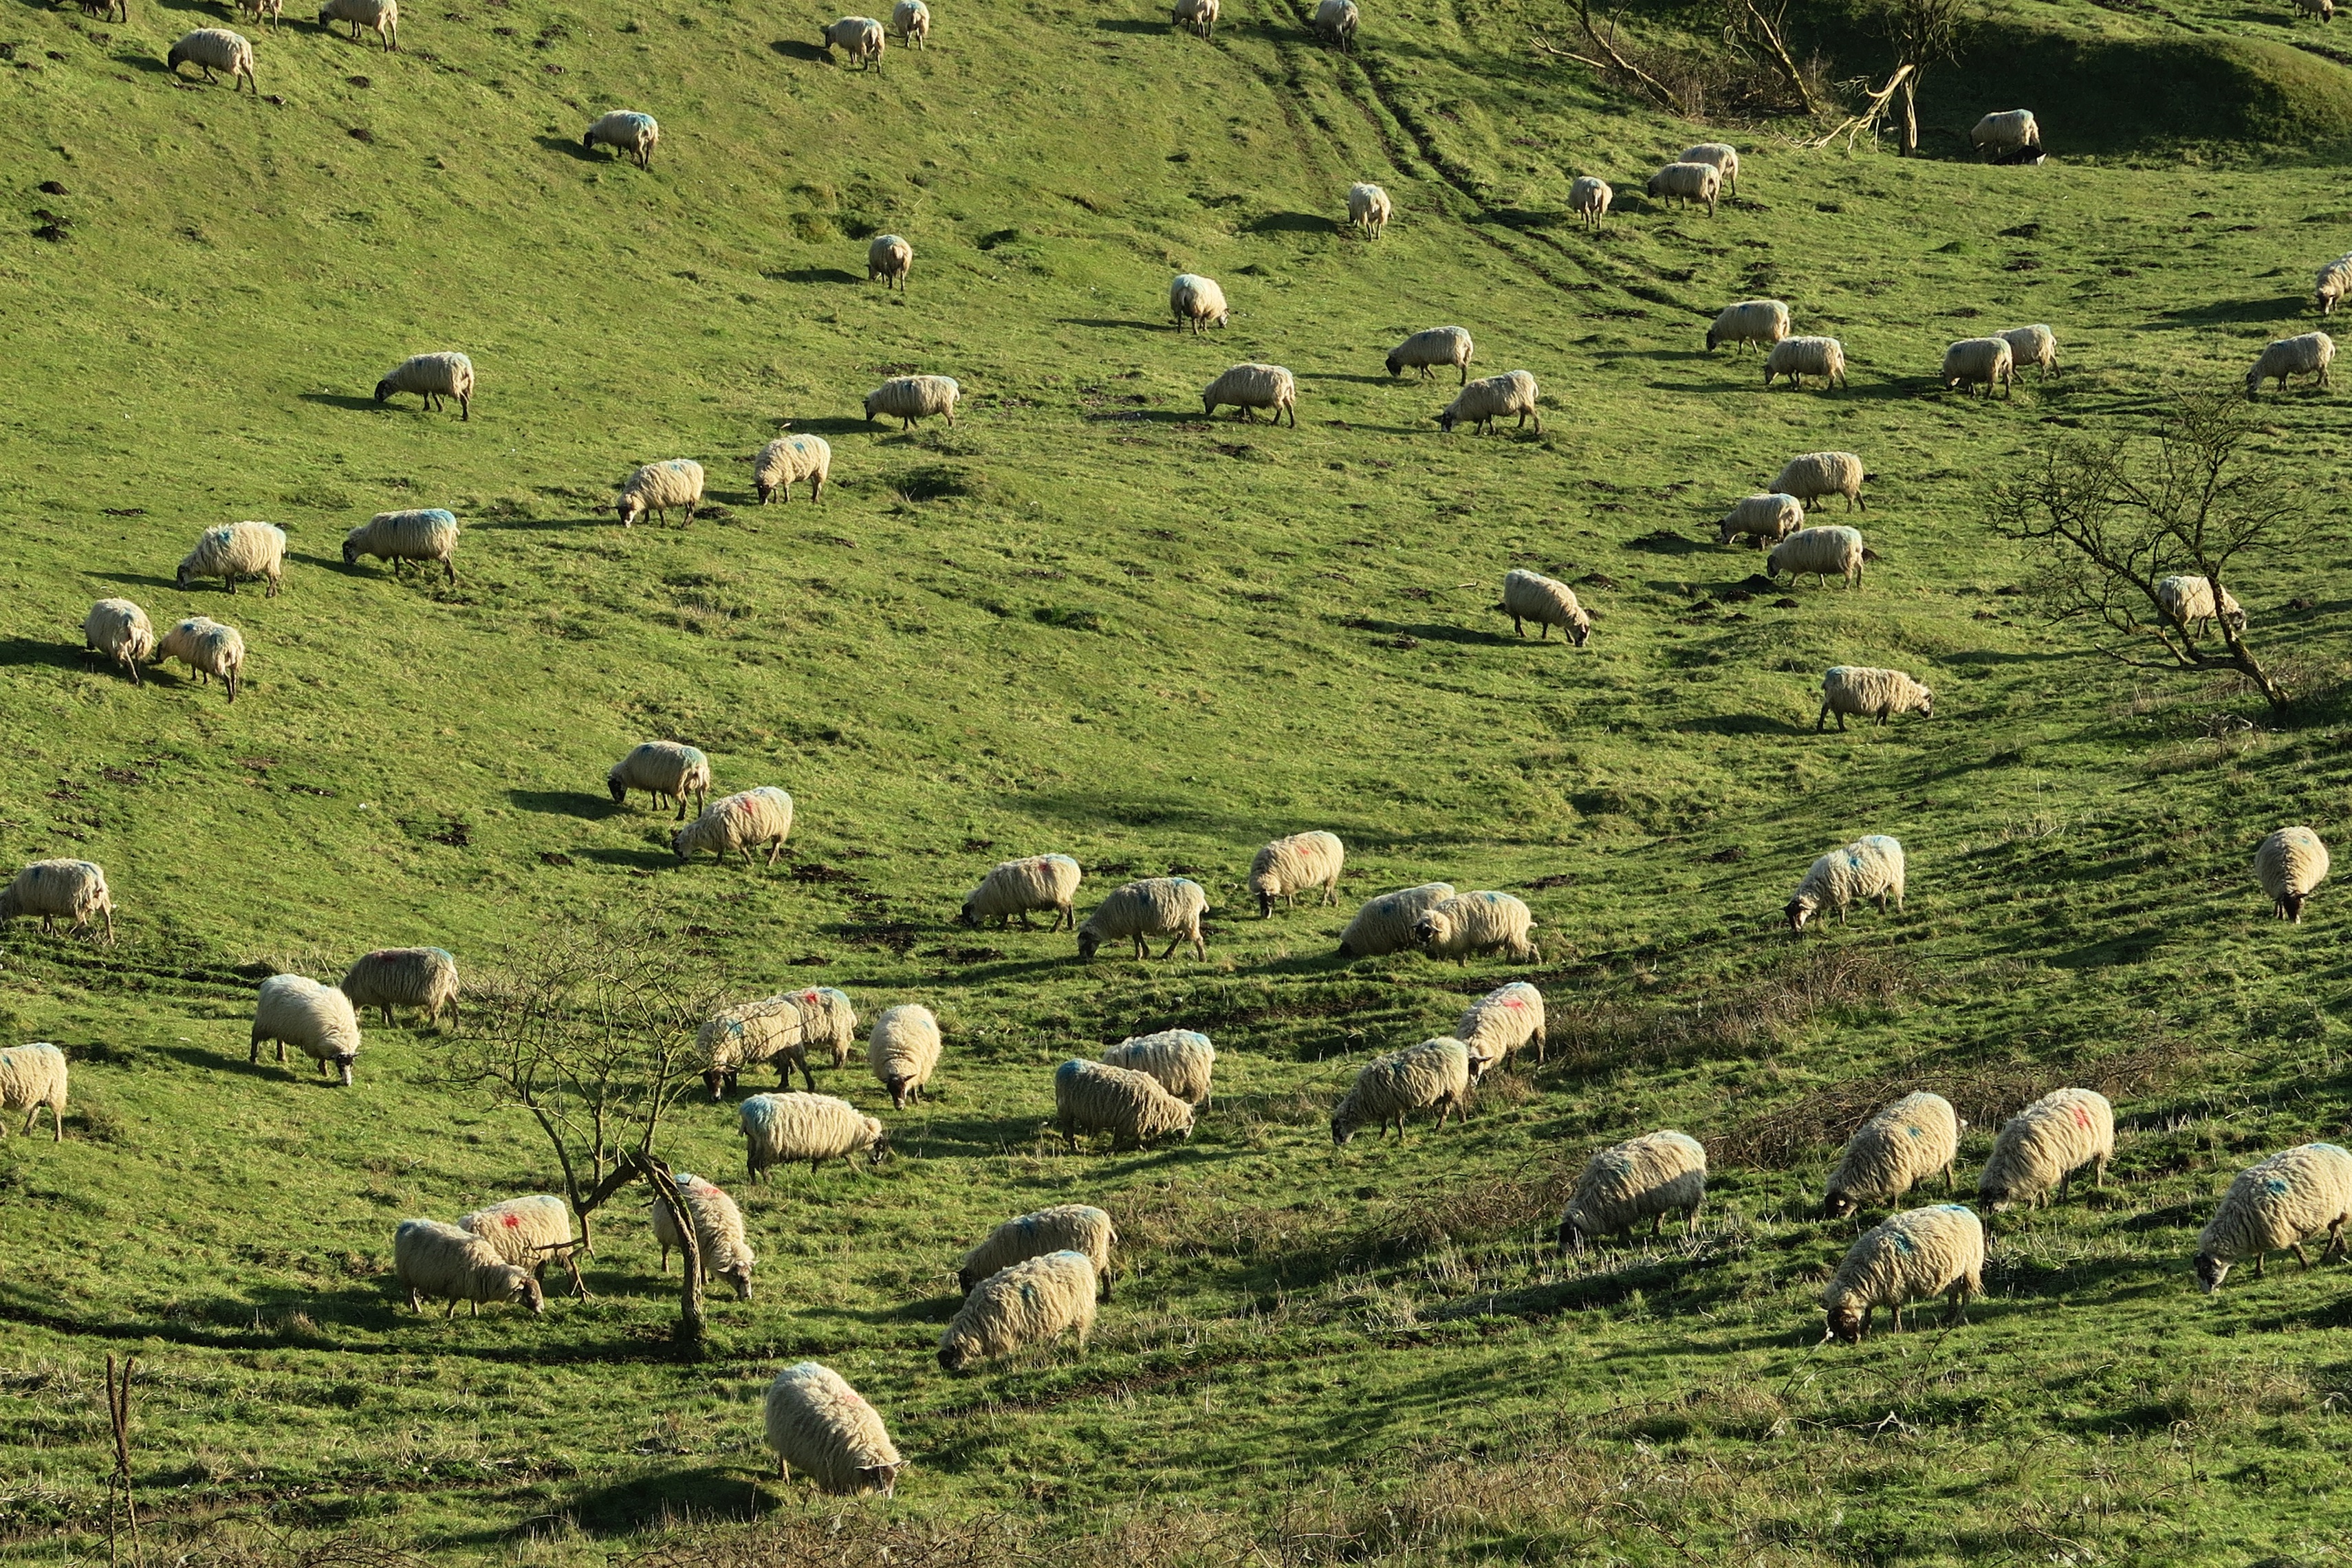
landscape, grass, field, farm, meadow, flower, animal, flock, herd, pasture, grazing, sheep, mammal, agriculture, highland, fauna, plain, grassland, plateau, sheeps, ecosystem, rural area, goatherd